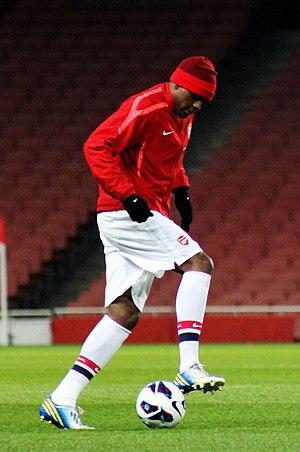
Kyle Ebecilio est un footballeur néerlandais né le 17 février 1994. Il évolue au poste de milieu de terrain au FC Twente.